Lorenzo Barceló

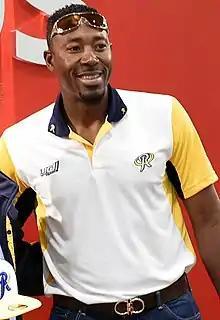
Barceló with Rieleros de Aguascalientes in 2016

Lorenzo Barceló (born August 10, 1977) is a Dominican former professional baseball pitcher. He played for the Chicago White Sox from –.